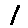
Label: 1